Sanah (singer)

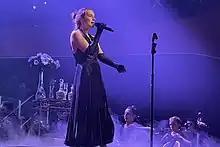
Sanah in 2023

On 7 March 2022, the single "Mamo tyś płakała" was released, which Sanah recorded together with Igor Herbut. The song was recorded for charity, where one hundred percent of the proceeds were donated to the Siemacha Association to help children who were victims of the Russian invasion of Ukraine. The next single promoting the album "Uczta" was "Szary świat", recorded together with the band Kwiat Jabłoni and published on 17 March. The next singles were "Czesława" with Natalia Grosiak, "Tęsknię sobie" with Artur Rojek, "Audi" with Miętha, "Sen we śnie" with Grzegorz Turnau, "Baczyński (Pisz do mnie listy)" with Ania Dąbrowska, "Eldorado" with Daria Zawiałow, and "oscar" with Vito Bambino. The album was released on 15 April 2022. On 30 April, she went on her "Uczta Tour;" also known as "Uczta u sanah", which ended on 8 June, with a concert in Warsaw. On October 14, she released ten more singles, each modeled on poems by Polish national bards, including Adam Mickiewicz, Wisława Szymborska and Adam Asnyk. Among them was also a poem by Edgar Allan Poe. They were not published in the form of an album, but Sanah collectively called them "Poezyje." An old-school music video was created for each of the singles. In the autumn, Jurczak performed at a concert in New Jersey, United States. Before her trip, she visited the US ambassador to Poland, Mark Brzezinski.